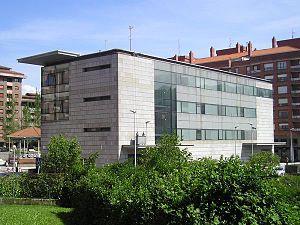
Galdakao en basque ou Galdácano en espagnol est une commune de Biscaye dans la communauté autonome du Pays basque en Espagne.